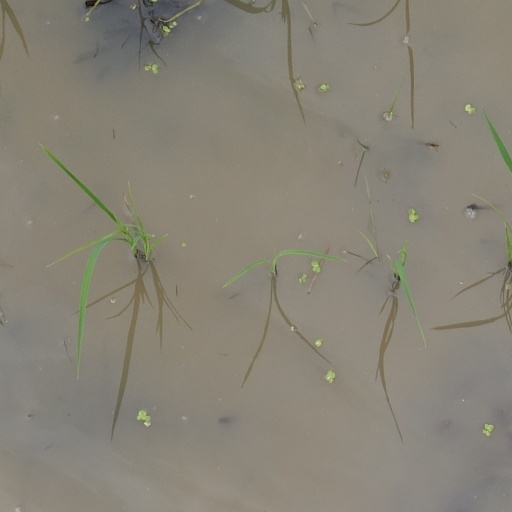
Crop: rice